Julianne Regan

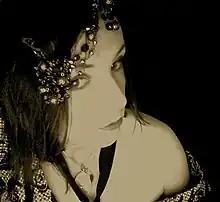
Regan in 2006

singer, songwriter, and musician. She achieved success in the late 1980s and early 1990s having formed the band All About Eve. Her major role in the band was as lead singer and songwriter. AllMusic describes Regan as "certainly one of the more talented singers of the late eighties British goth rock scene".